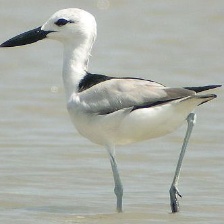
Species: CRAB PLOVER
Scientific name: DROMAS ARDEOLA